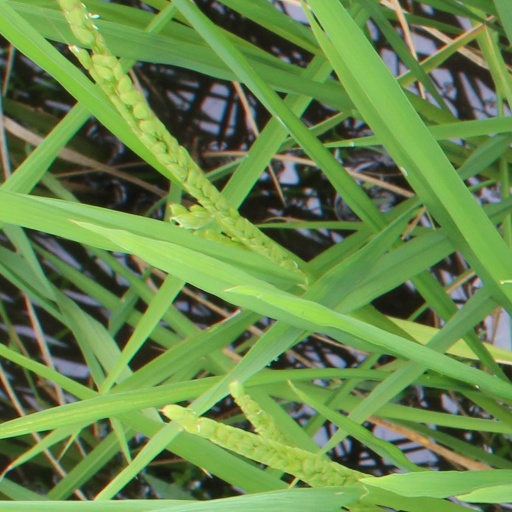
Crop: rice